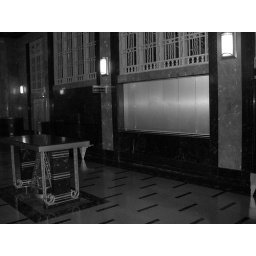
The Frist Gallery in Nashville. An AMAZING art deco building that wads Nashville's Post office that opened in 1935.